Glenwood, Utah

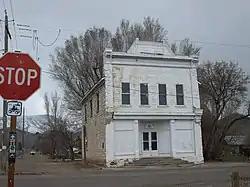
Glenwood Coop Store

The Black Hawk War of 1867 between the settlers and the local Indians left Glenwood deserted for one year, but it was later resettled in 1868 after peace resumed.